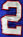
Number: 2